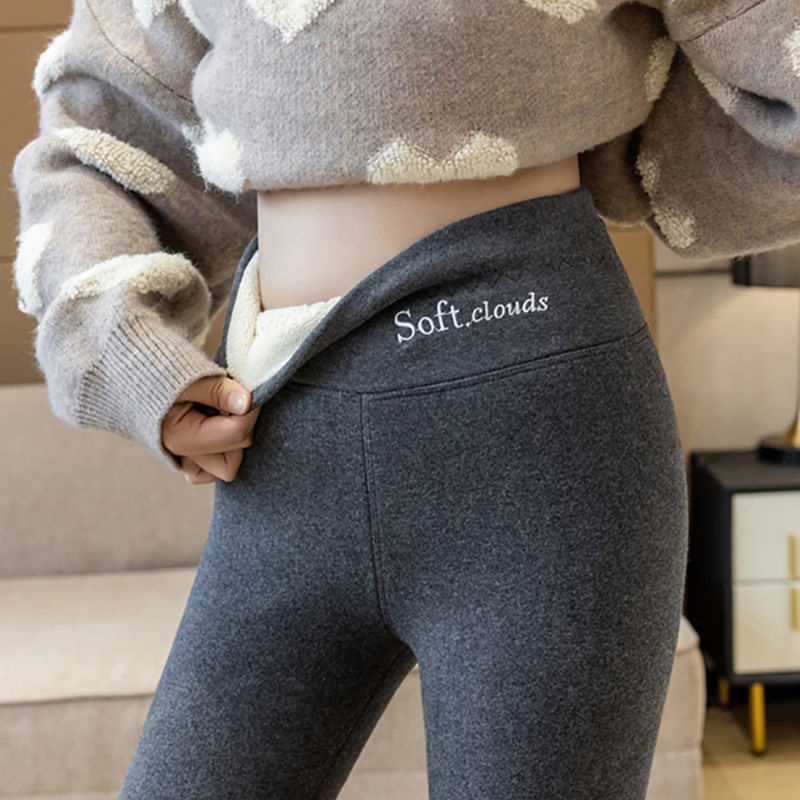
Women's High Waist Plus Velvet Thick Slim Slimming Leggings
Women's High Waist Plus Velvet Thick Slim Slimming Leggings Product information: Material: Cotton Style: simple and stylish Features:Add cashmere Colour: gray, black Size Information: Size/CM Lenght Waist Front gear Back gear M 92 56-82 24 27 L 93.5 60-90 25 28 XL 95 64-98 26 29 2XL 97.5 68-106 27 30 Note: 1. Asian sizes are 1 to 2 sizes smaller than European and American people. Choose the larger size if your size between two sizes. Please allow 2-3cm differences due to manual measurement. 2. Please check the size chart carefully before you buy the item, if you don't know how to choose size, please contact our customer service. 3.As you know, the different computers display colors differently, the color of the actual item may vary slightly from the following images. Packing list: Leggings*1 8774480691526-CJDD1377003- Product Image:
Brand: Gym From House
Category: Apparel & Accessories > Clothing > Sleepwear & Loungewear > Loungewear > Loungewear Bottoms > Leggings